Köhler disease

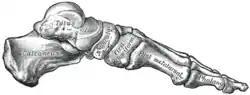
Skeleton of foot. Medial aspect.

Köhler disease (also spelled "Kohler" and referred to in some texts as Kohler disease I) is a rare bone disorder of the foot found in children between six and nine years of age. The disease typically affects boys, but it can also affect girls. It was first described in 1908 by Alban Köhler (1874–1947), a German radiologist. Dr. A. Köhler noted that children with foot pain displayed characteristics, within their x-rays, of irregularity in growth and development of the tarsal navicular bone in the foot. Furthermore, Köhler disease is known to affect five times more boys than girls and typically, only one foot is affected. The disease was then found to belong to a group of conditions called osteochondroses, which disturb bone growth at ossification centres which occurs during bone development.